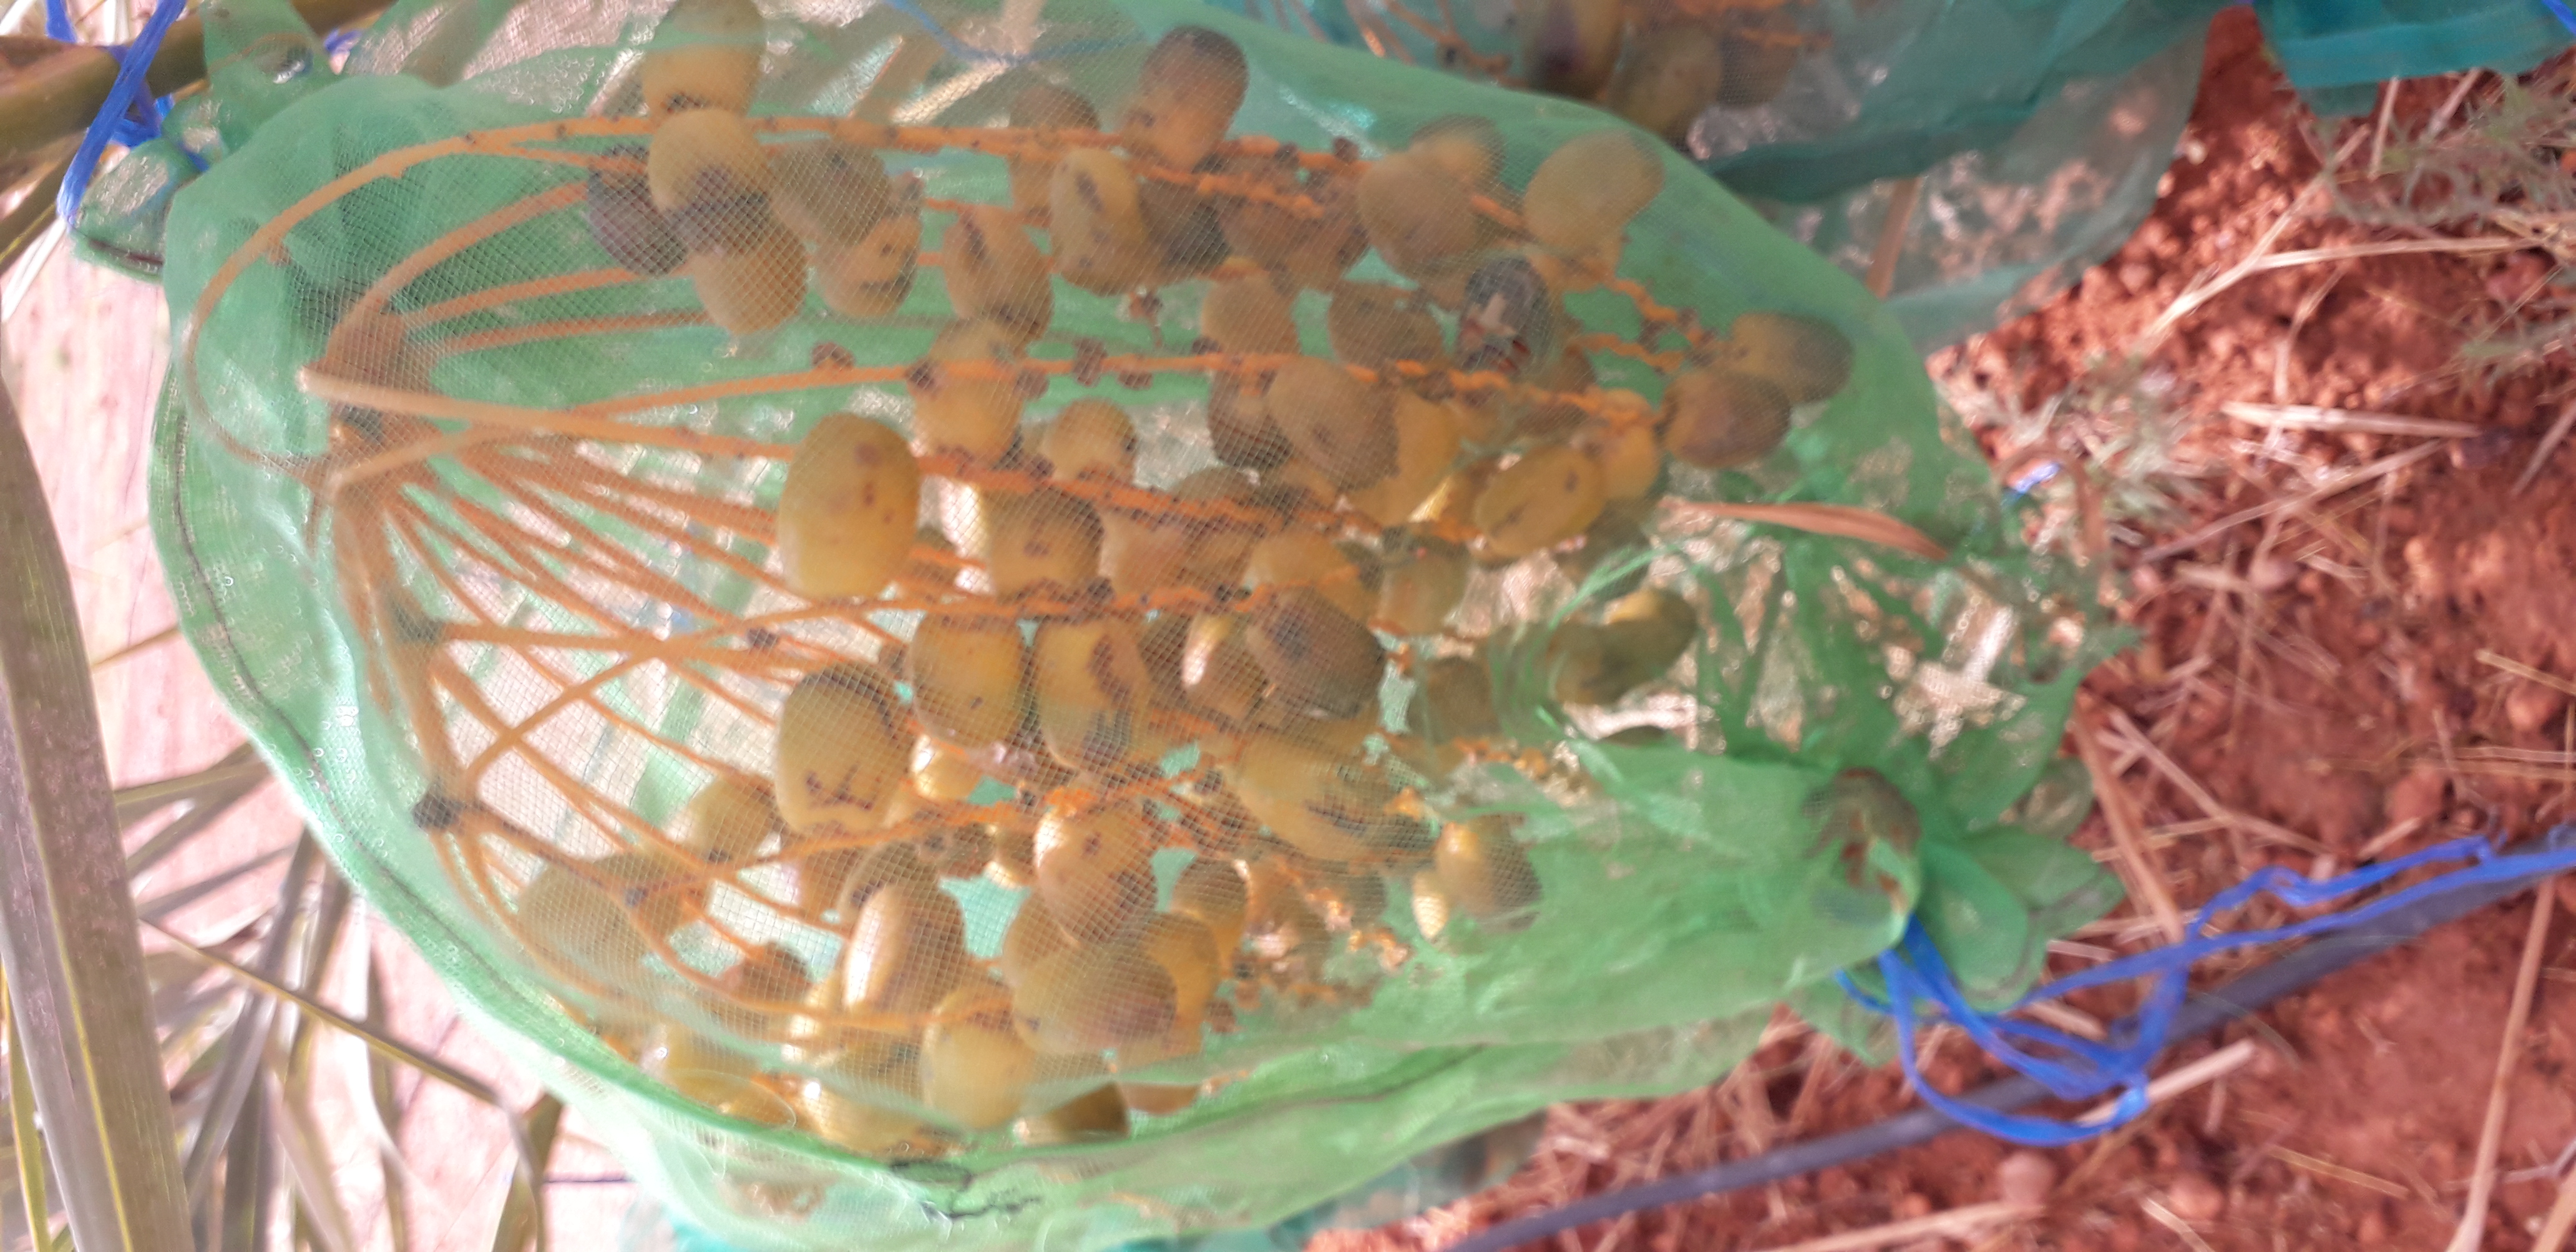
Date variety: Boufagous